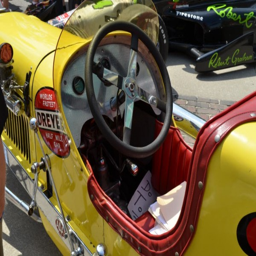
the inside of championship winning car has some padding and no pictures of racecar driver .